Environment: real
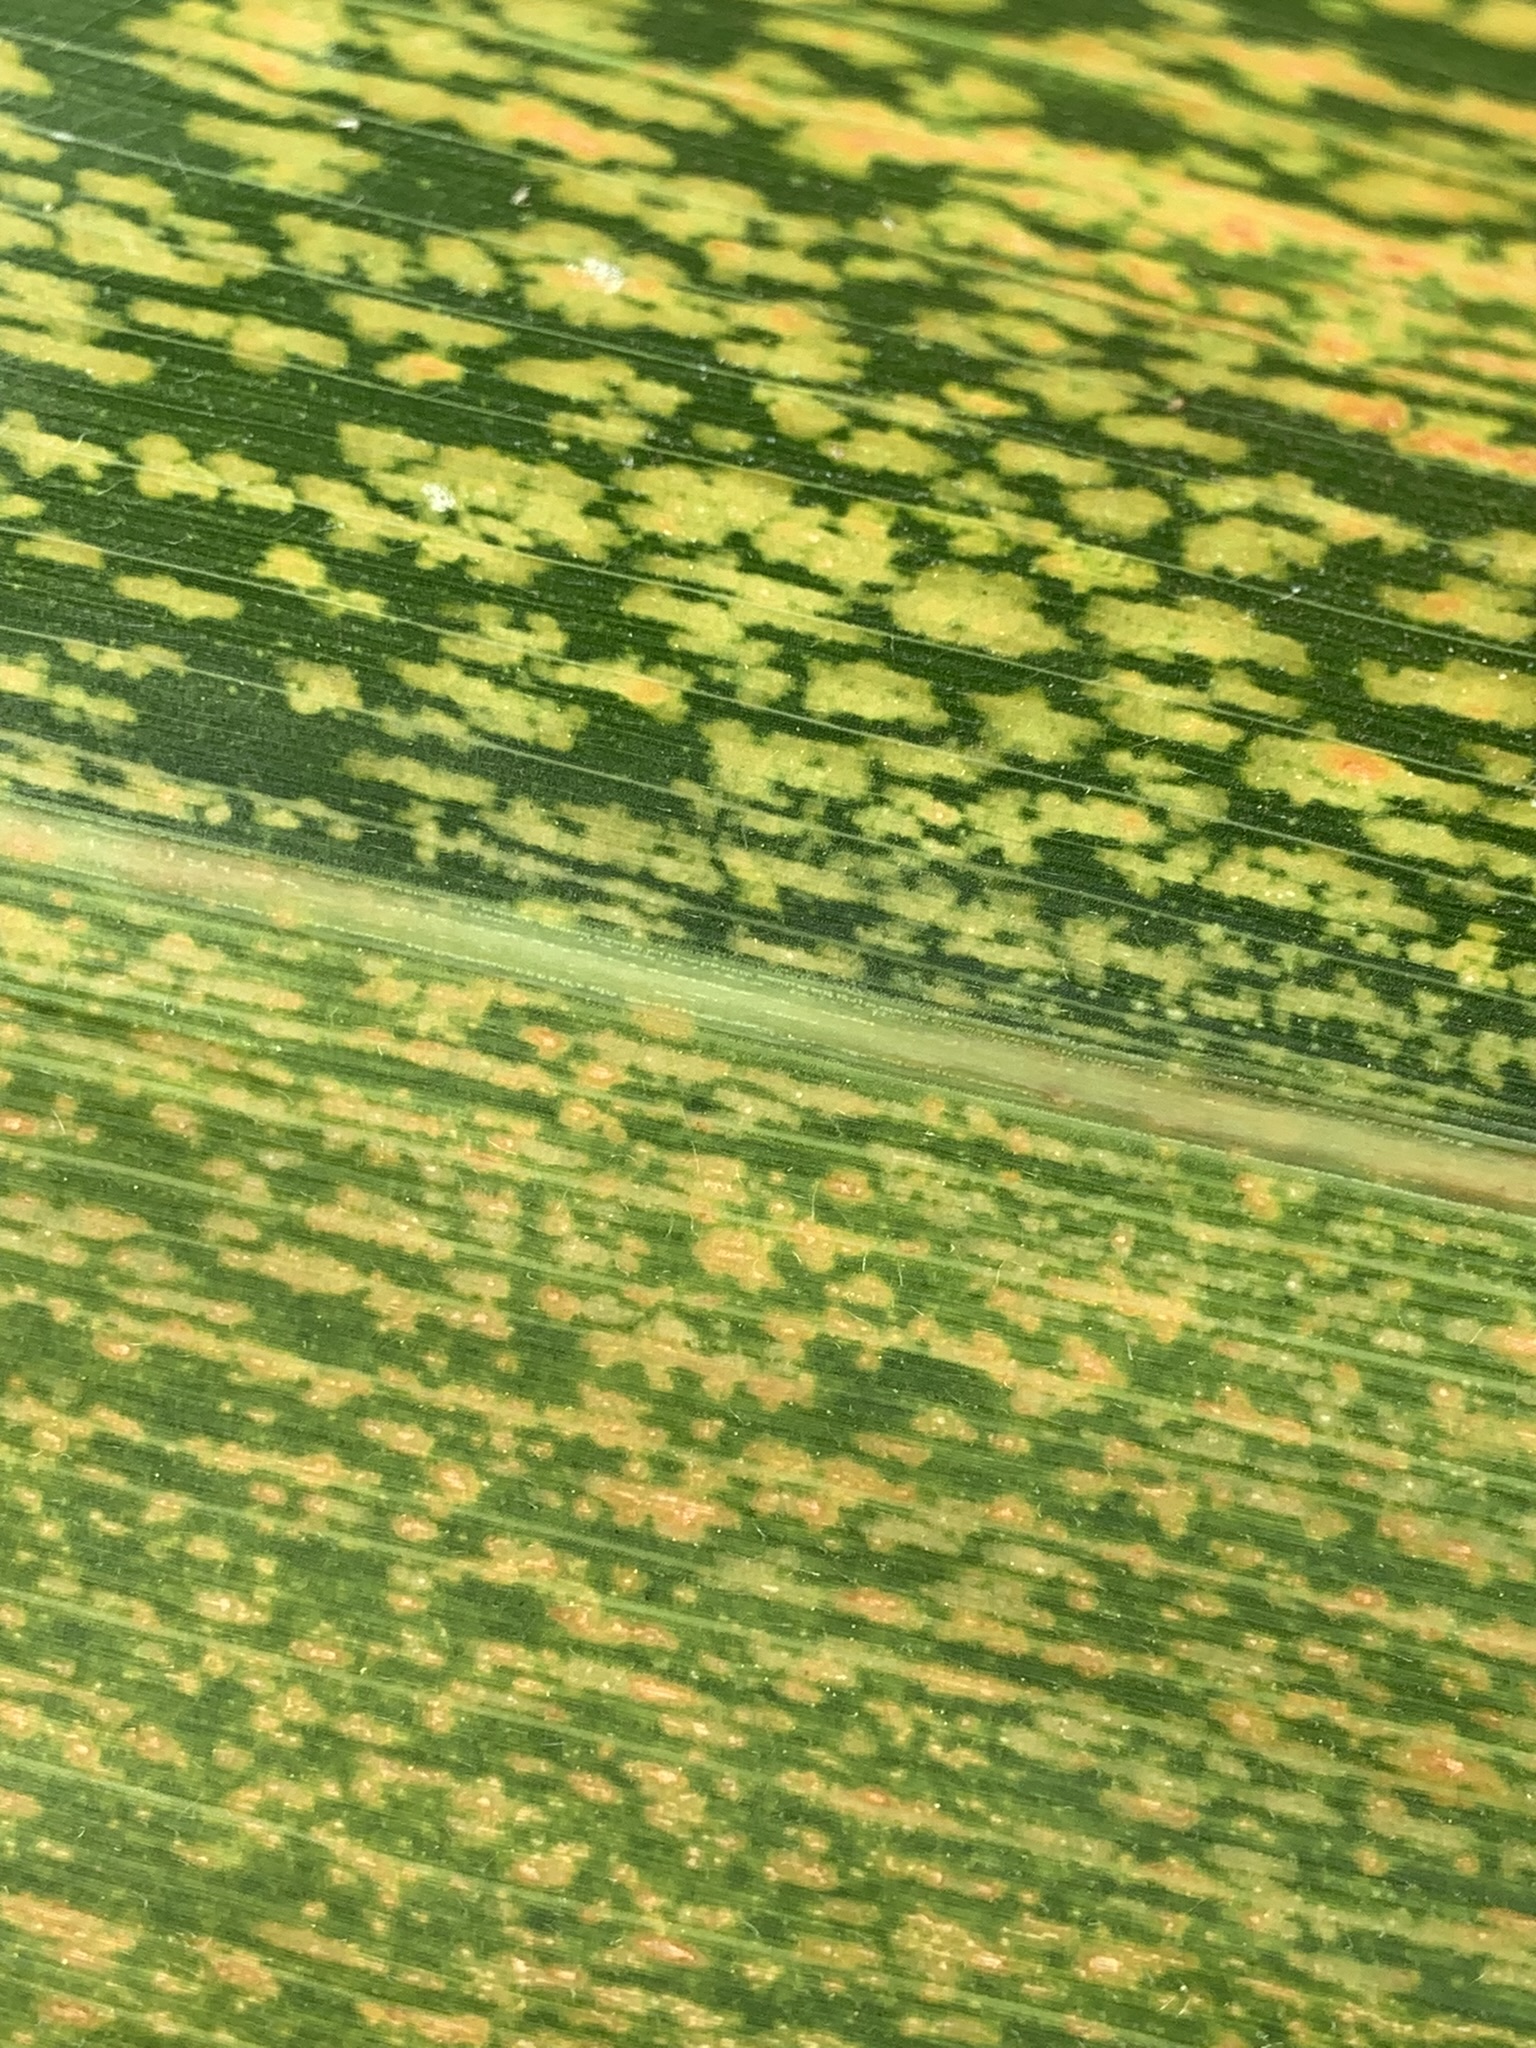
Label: lethal_necrosis